Phil Comeau

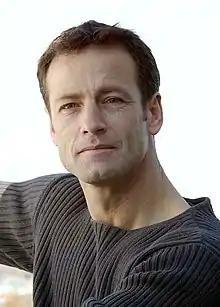

Phil Comeau (born 1956) is a Canadian film and television director, born in Saulnierville, Nova Scotia. He lives in Moncton, New Brunswick and Montreal, Quebec.